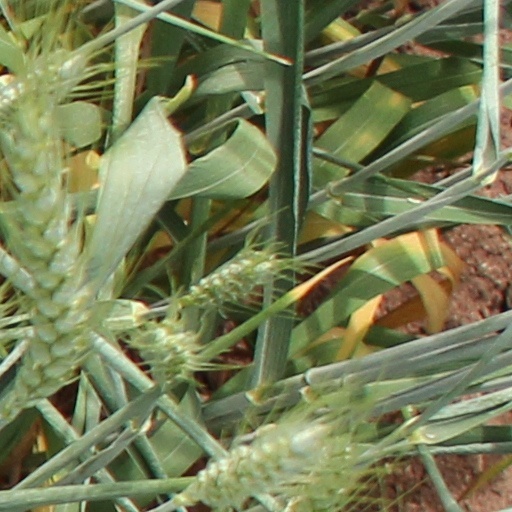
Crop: wheat